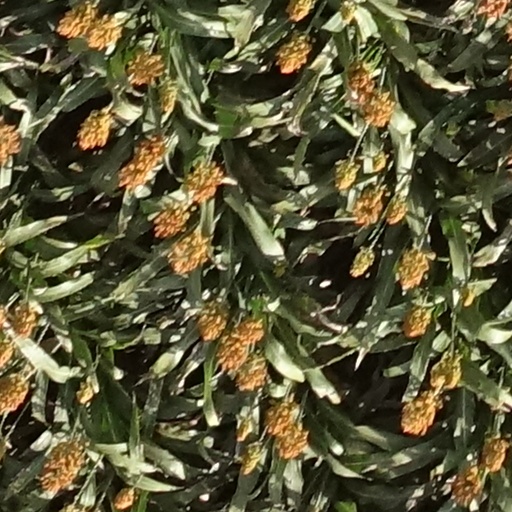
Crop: sorghum